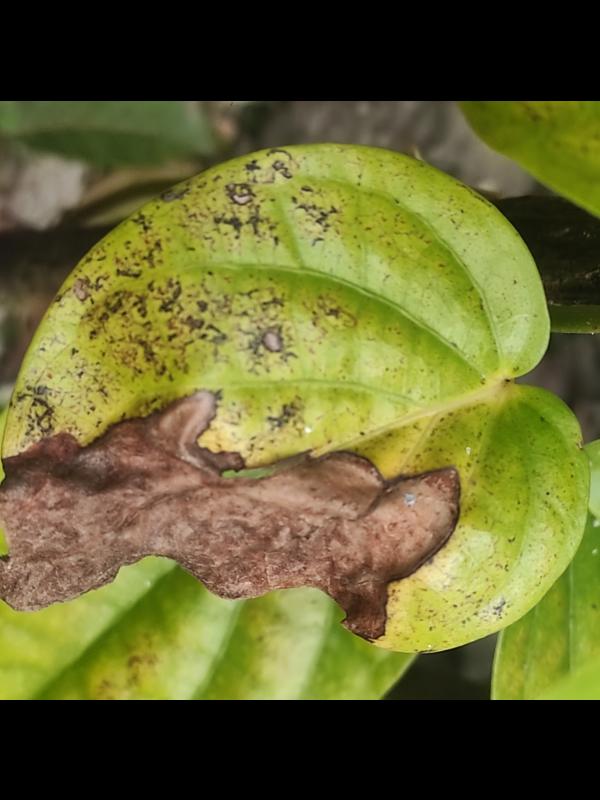
Label: Fungal_Brown_Spot_Disease